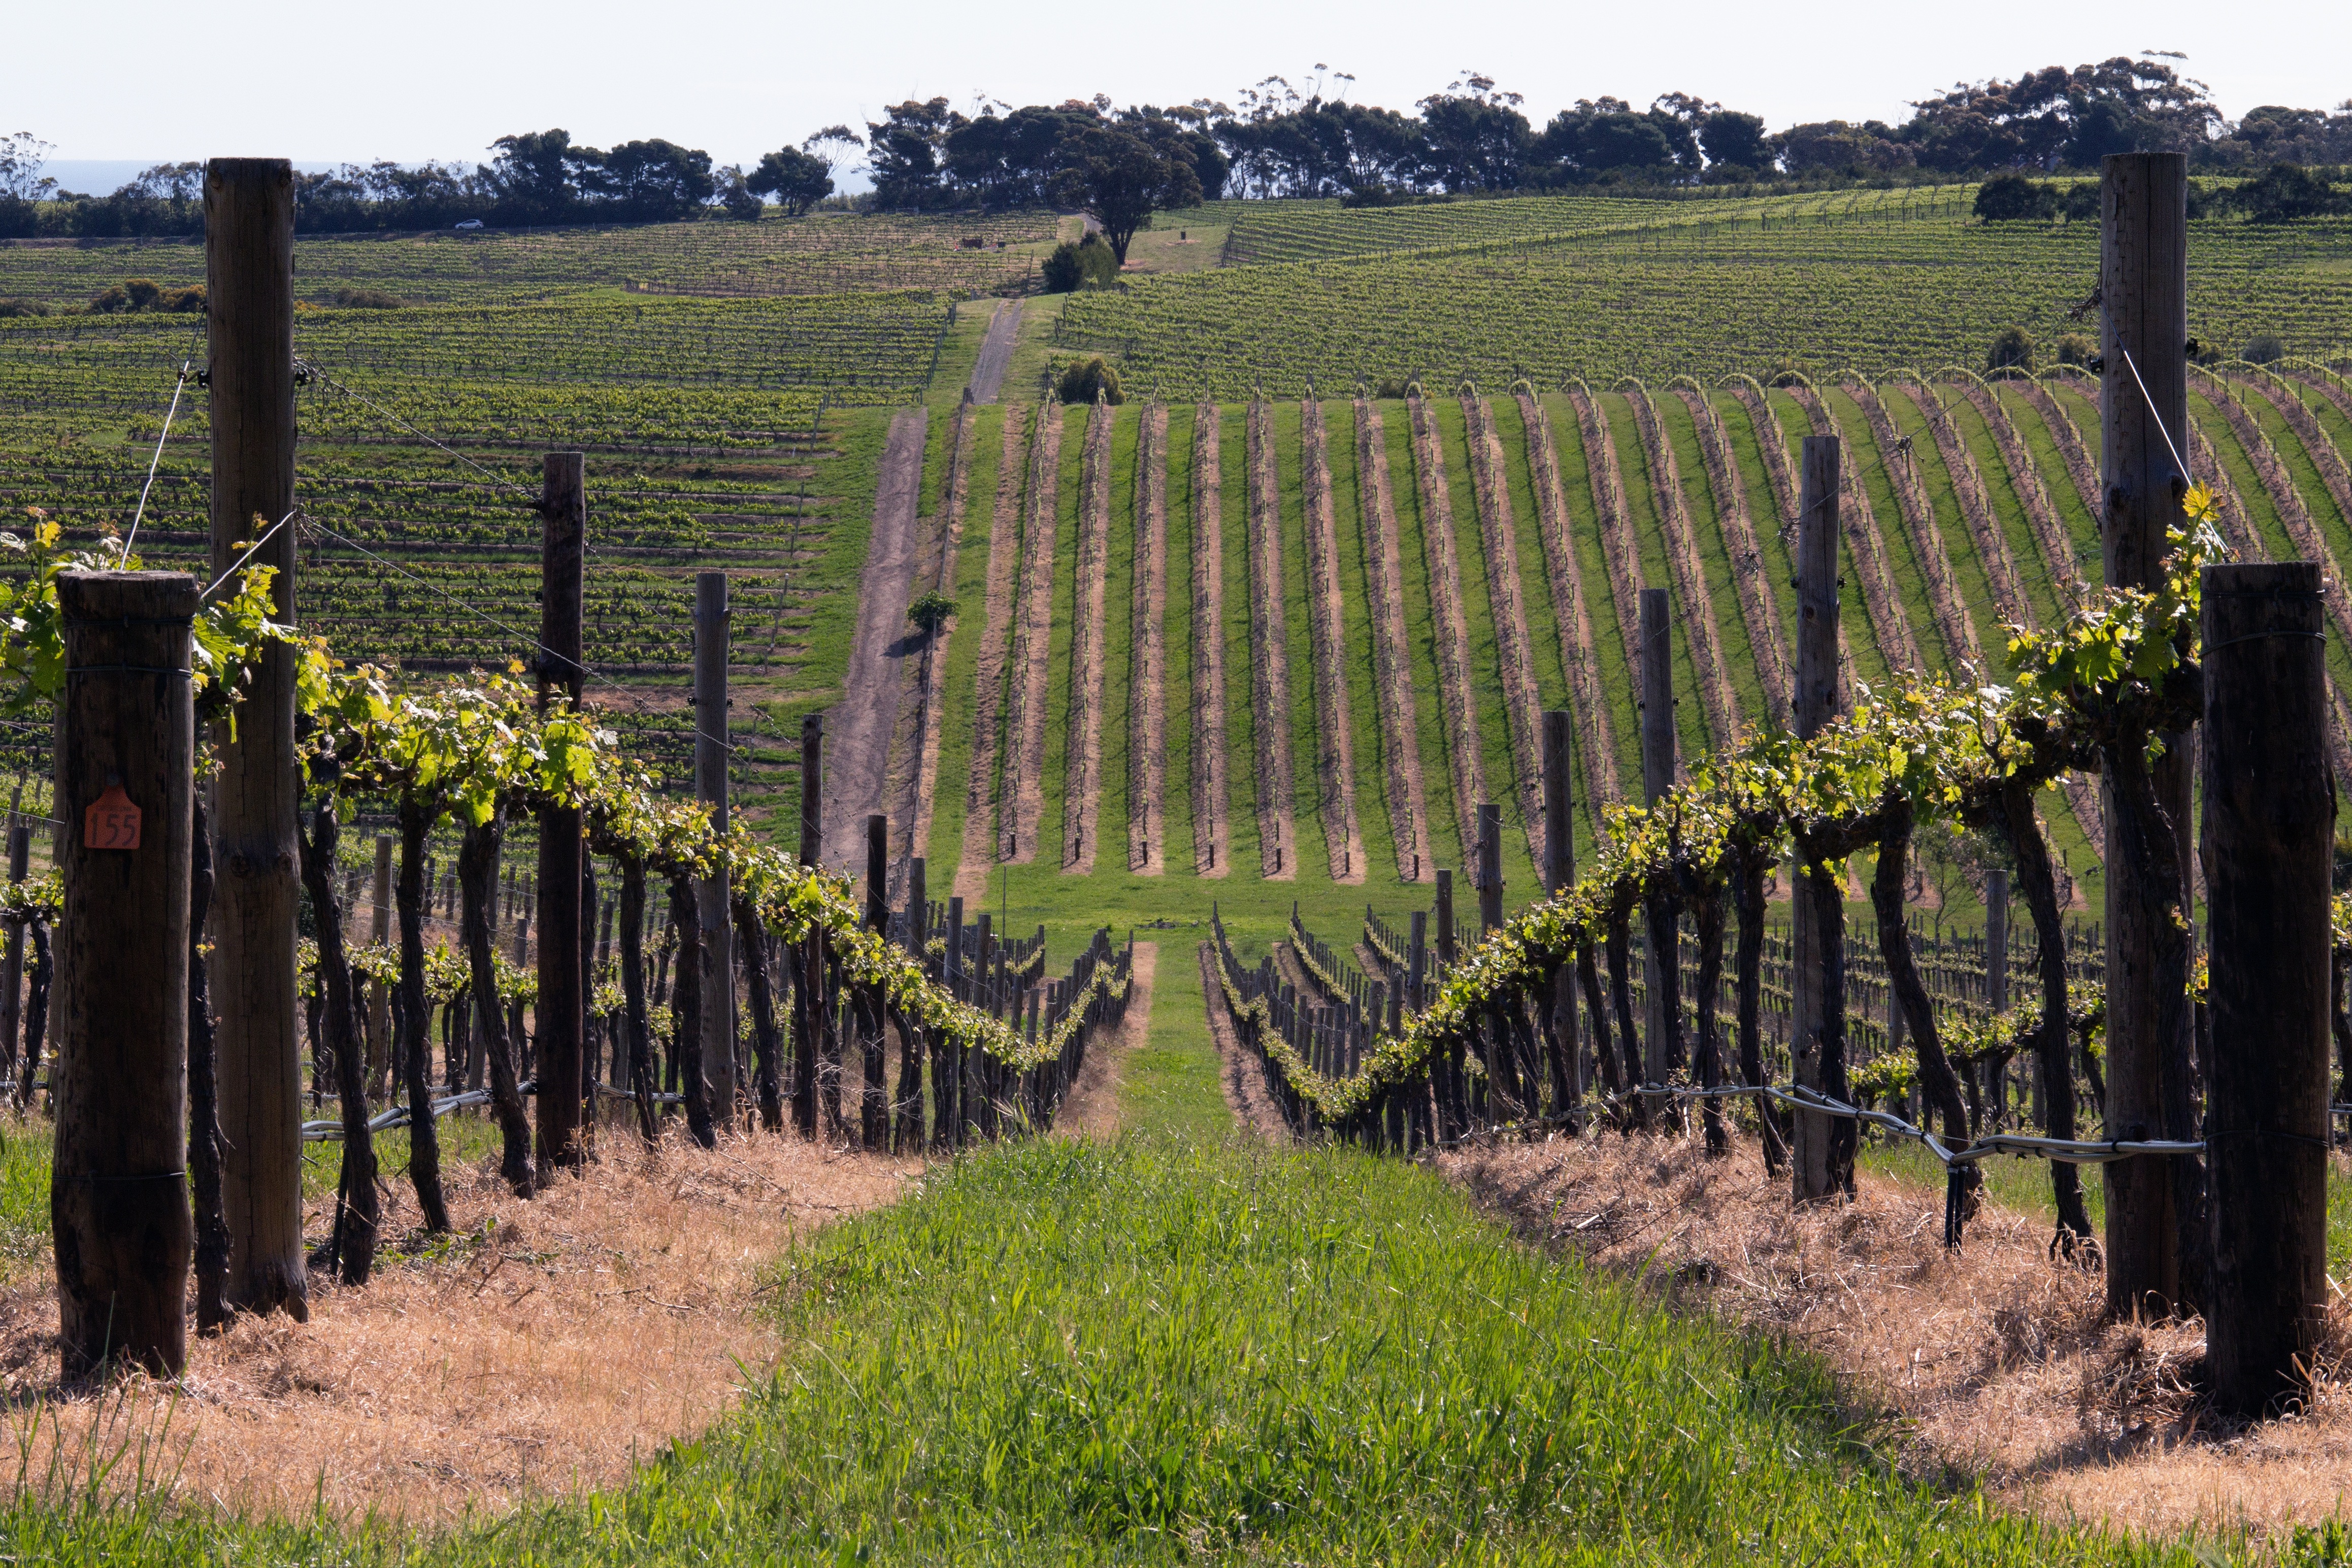
outdoor, fence, growth, vine, vineyard, wine, field, rural, scenic, soil, agriculture, australia, shrub, grapes, plantation, outdoor structure, mclaren vale